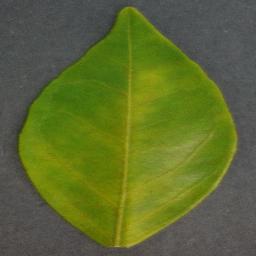
Label: Orange___Haunglongbing_(Citrus_greening)